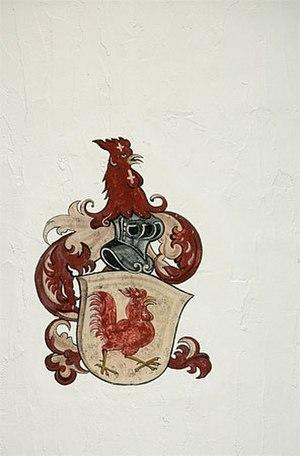
Blason de la famille Blarer
La famille Blarer est une ancienne famille suisse allemande de la région de Bâle